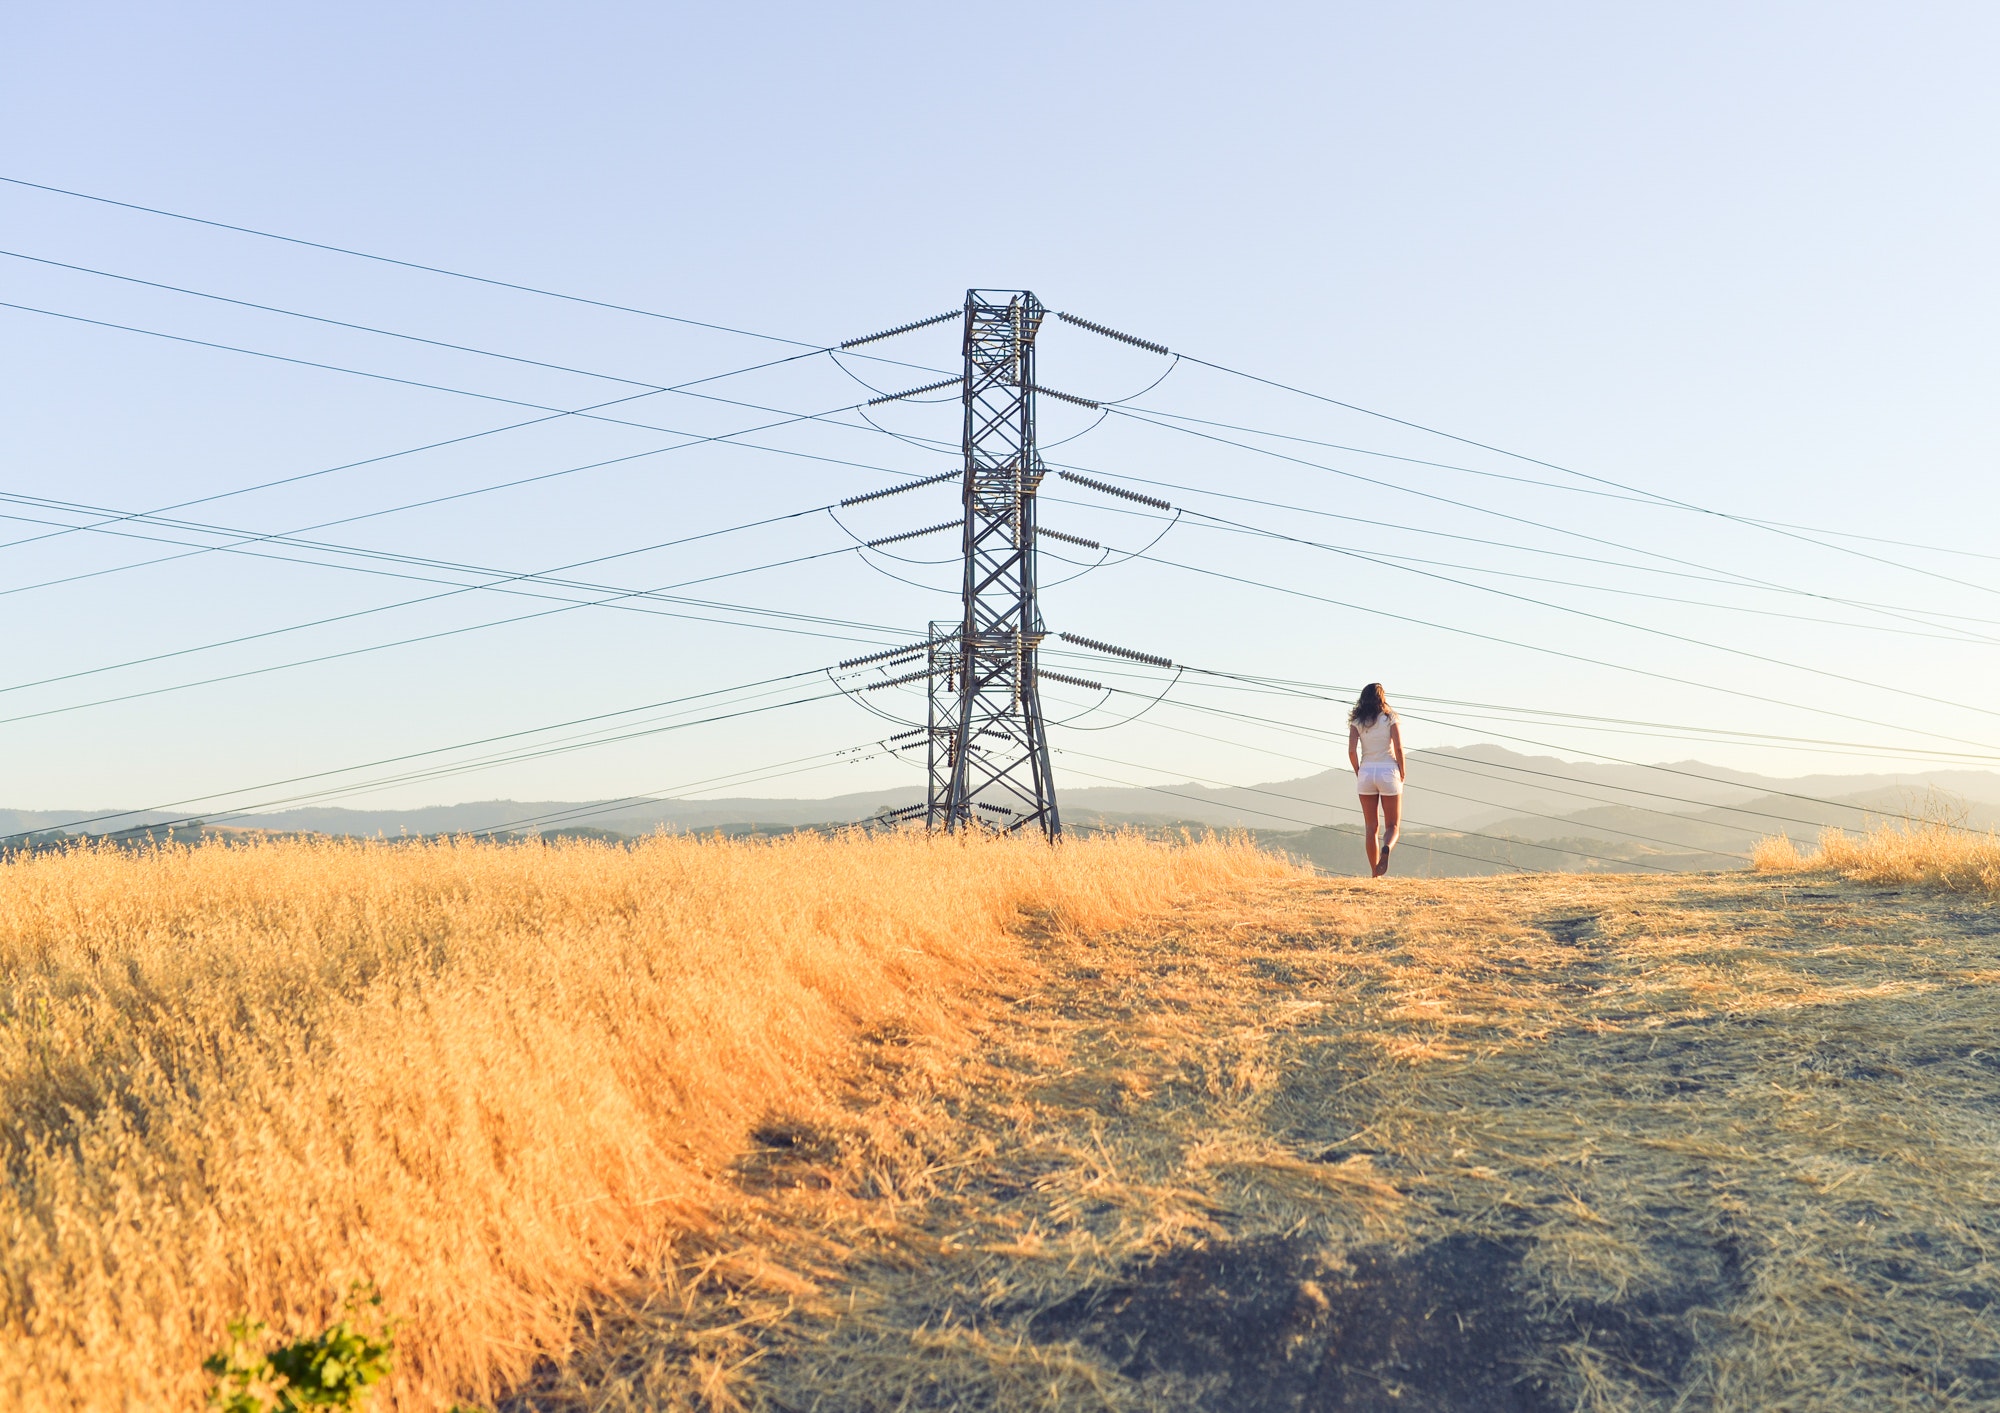
overhead power line, sky, electricity, transmission tower, grass, ecoregion, electrical supply, line, grassland, prairie, tree, grass family, infrastructure, summer, road, field, steppe, landscape, rural area, sunlight, plain, public utility, plant, horizon, cloud, sand, wire, vacation, tower